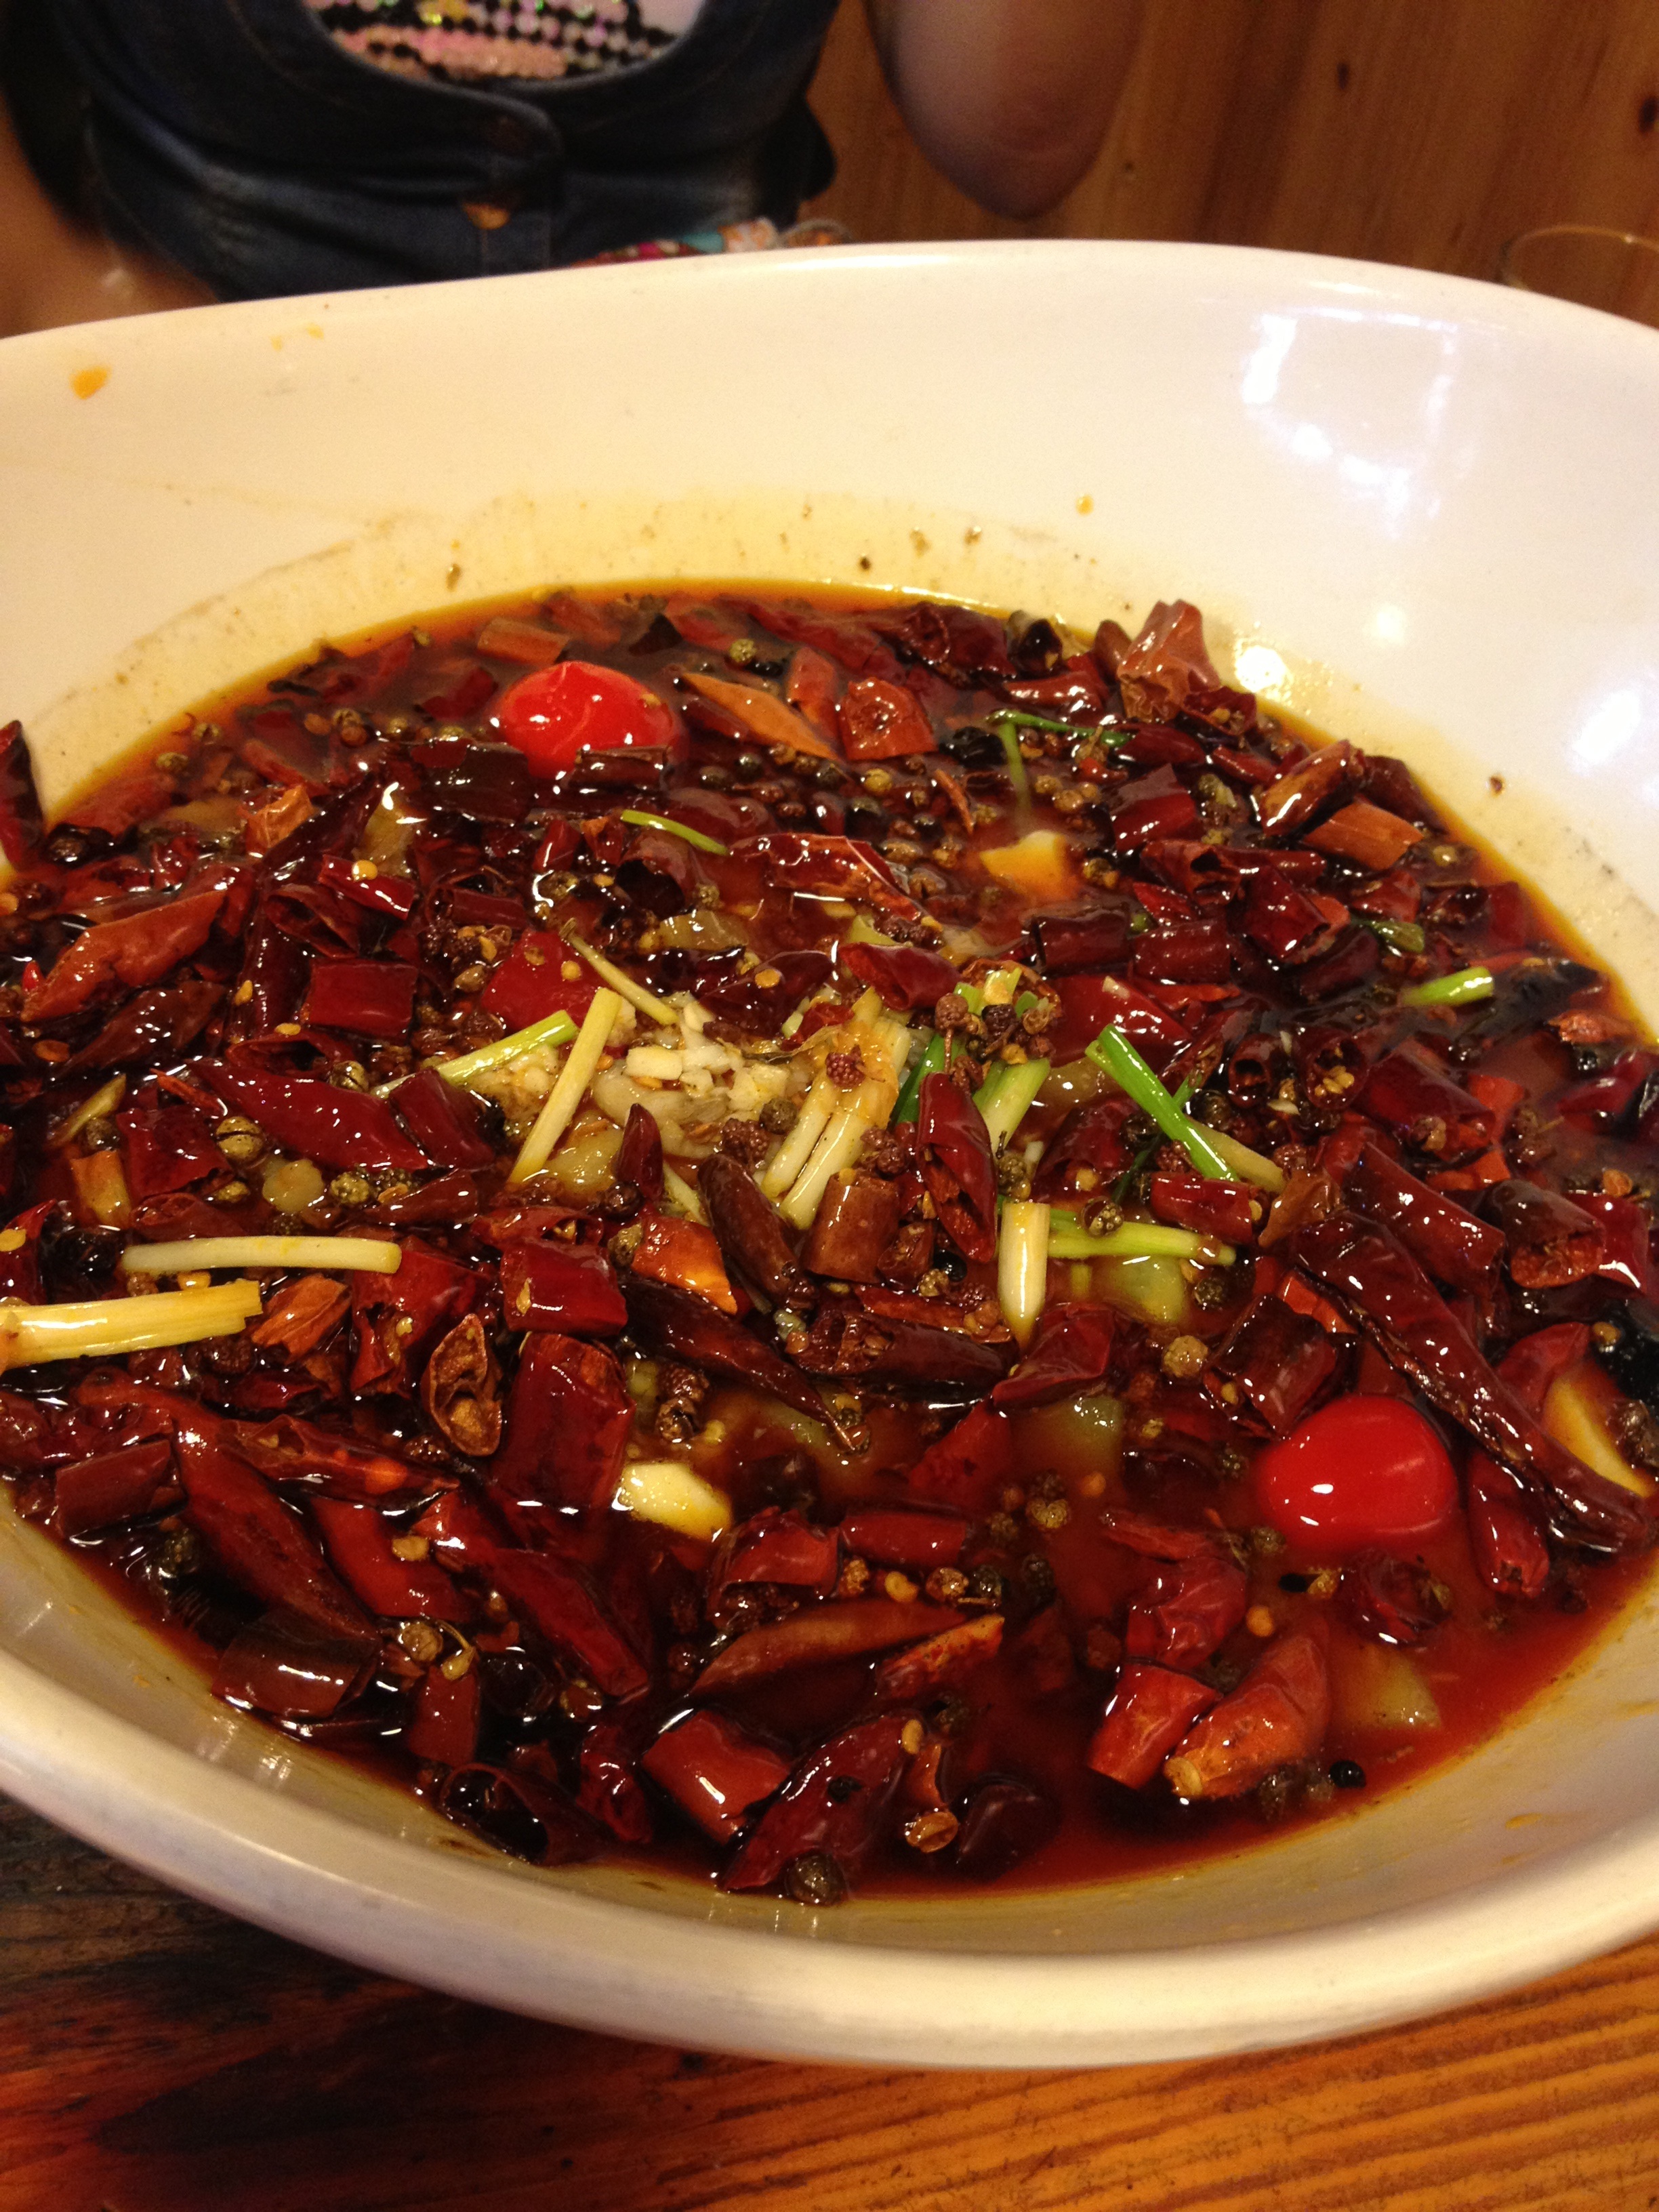
dish, food, produce, vegetable, meat, cuisine, asian food, starry sky, science and technology, chinese new year, chinese food